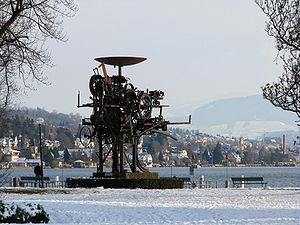
Euréka est une sculpture réalisée par Jean Tinguely. Elle a été achevée en 1964 pour l'Exposition nationale suisse de 1964 de Lausanne. C'est une sculpture-machine de 8 mètres de hauteur construites à partir de matériaux de récupération, principalement des métaux. Elle se trouve en 2016 dans le parc Zürichhorn à Zurich où elle a été placée après l'exposition.